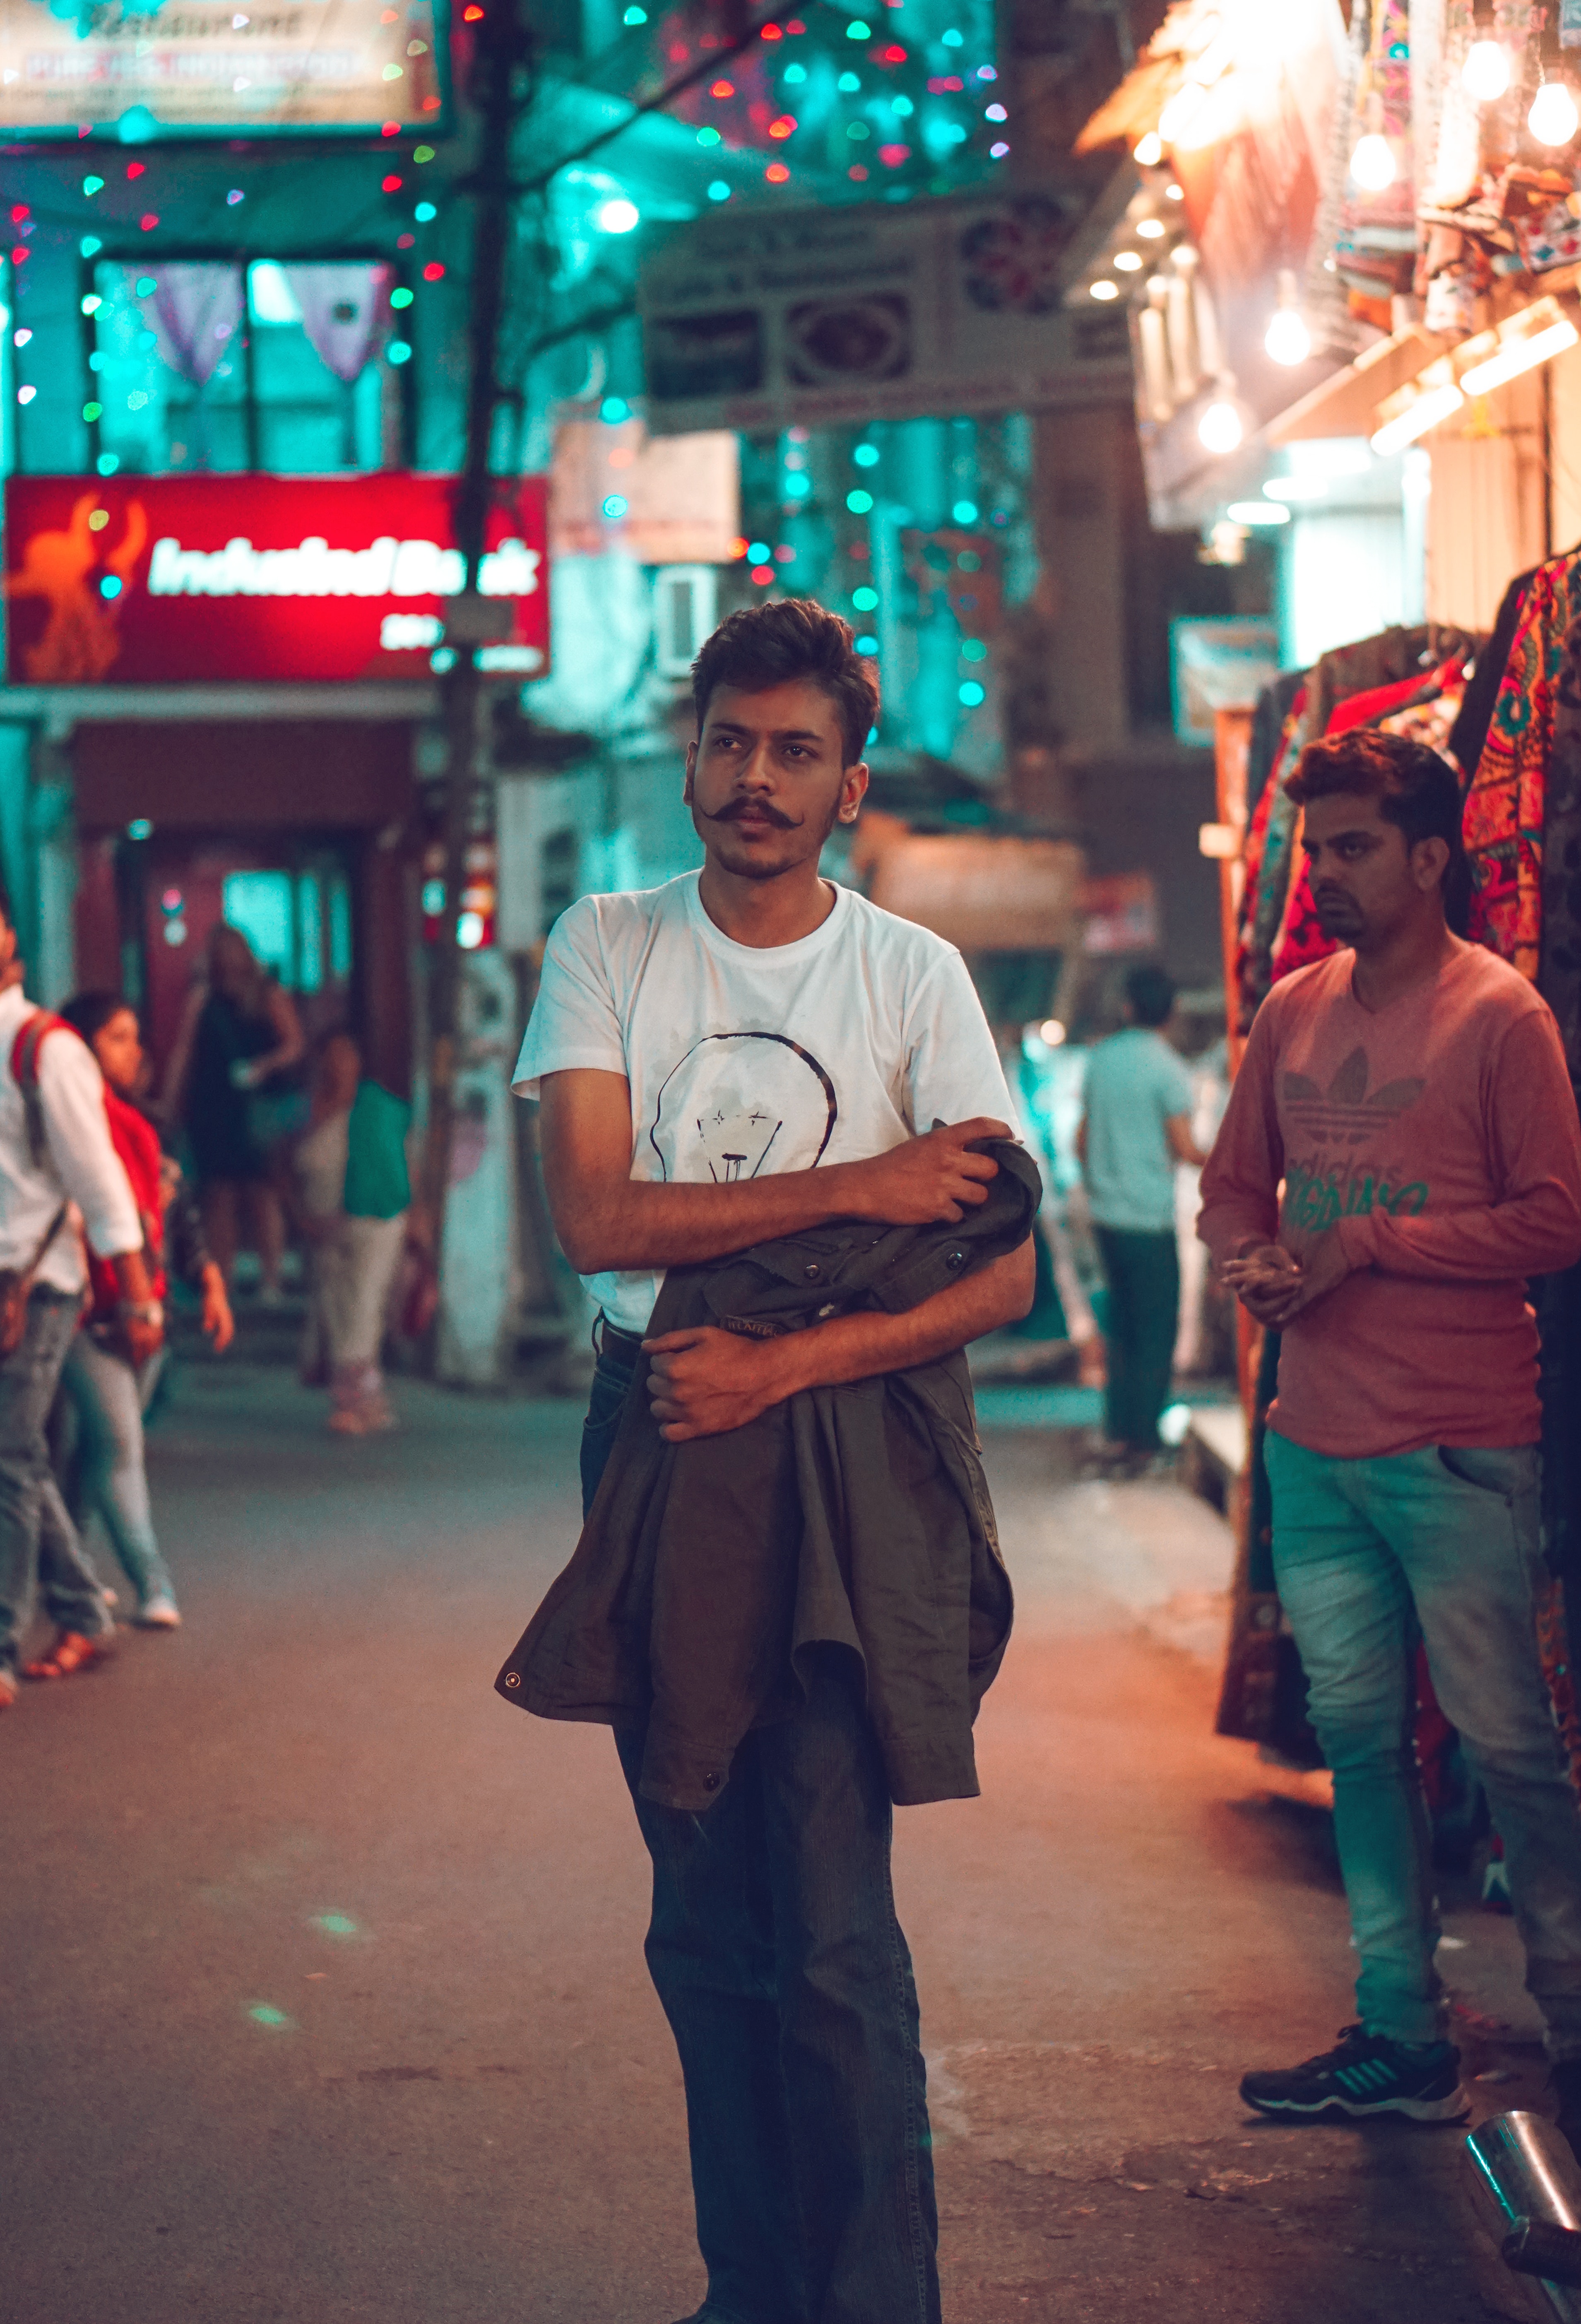
standing, snapshot, fun, human, temple, pedestrian, street, event, tradition, smile, holiday